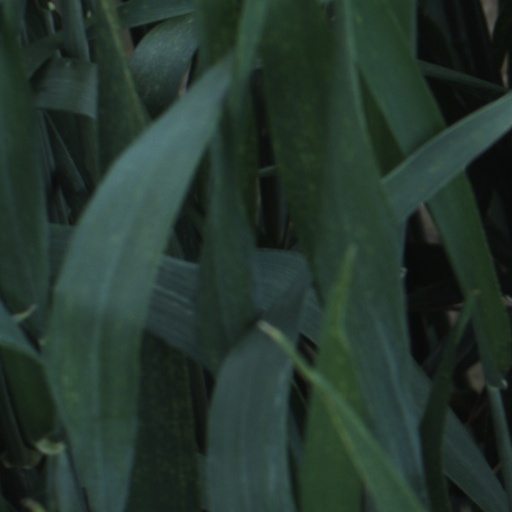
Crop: wheat